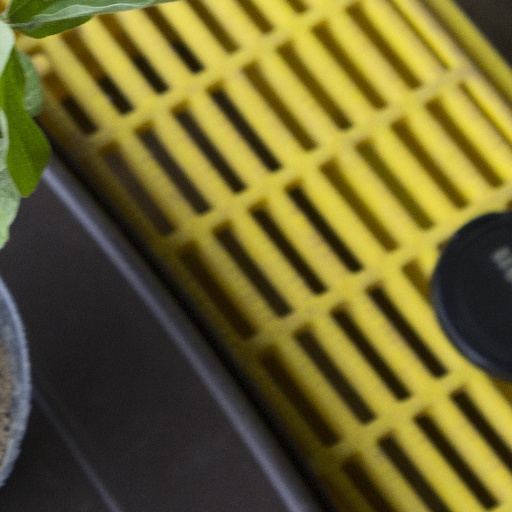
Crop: soybean